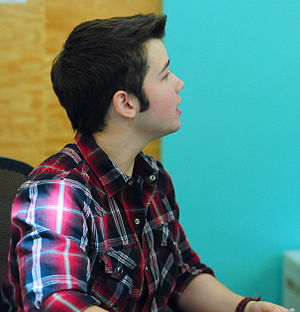
Nathan Kress
Nathan Kress
Nathan Karl Kress er en amerikansk skuespiller, som blandt andet kendes fra iCarly, hvor han spiller rollen som Freddie Benson, den tekniske producer, som altid bliver drillet af en af værten, Sam Pucket.